Wychnor Hall

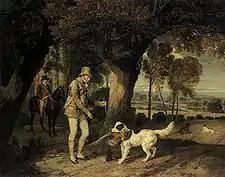
"John Levett Receiving Pheasant from Retriever on His Estate at Wychnor", James Ward, R.A., 1812

The Levett family held Wychnor Hall until 1913, when it was sold to Lt.-Col. W.E. Harrison, of a family who had mining interests around Cannock, in the West Midlands. The estate was broken up and sold piecemeal in 1976 and the Hall and its immediate grounds passed through various owners, being converted into the Wychnor Park Country Club after 1981.